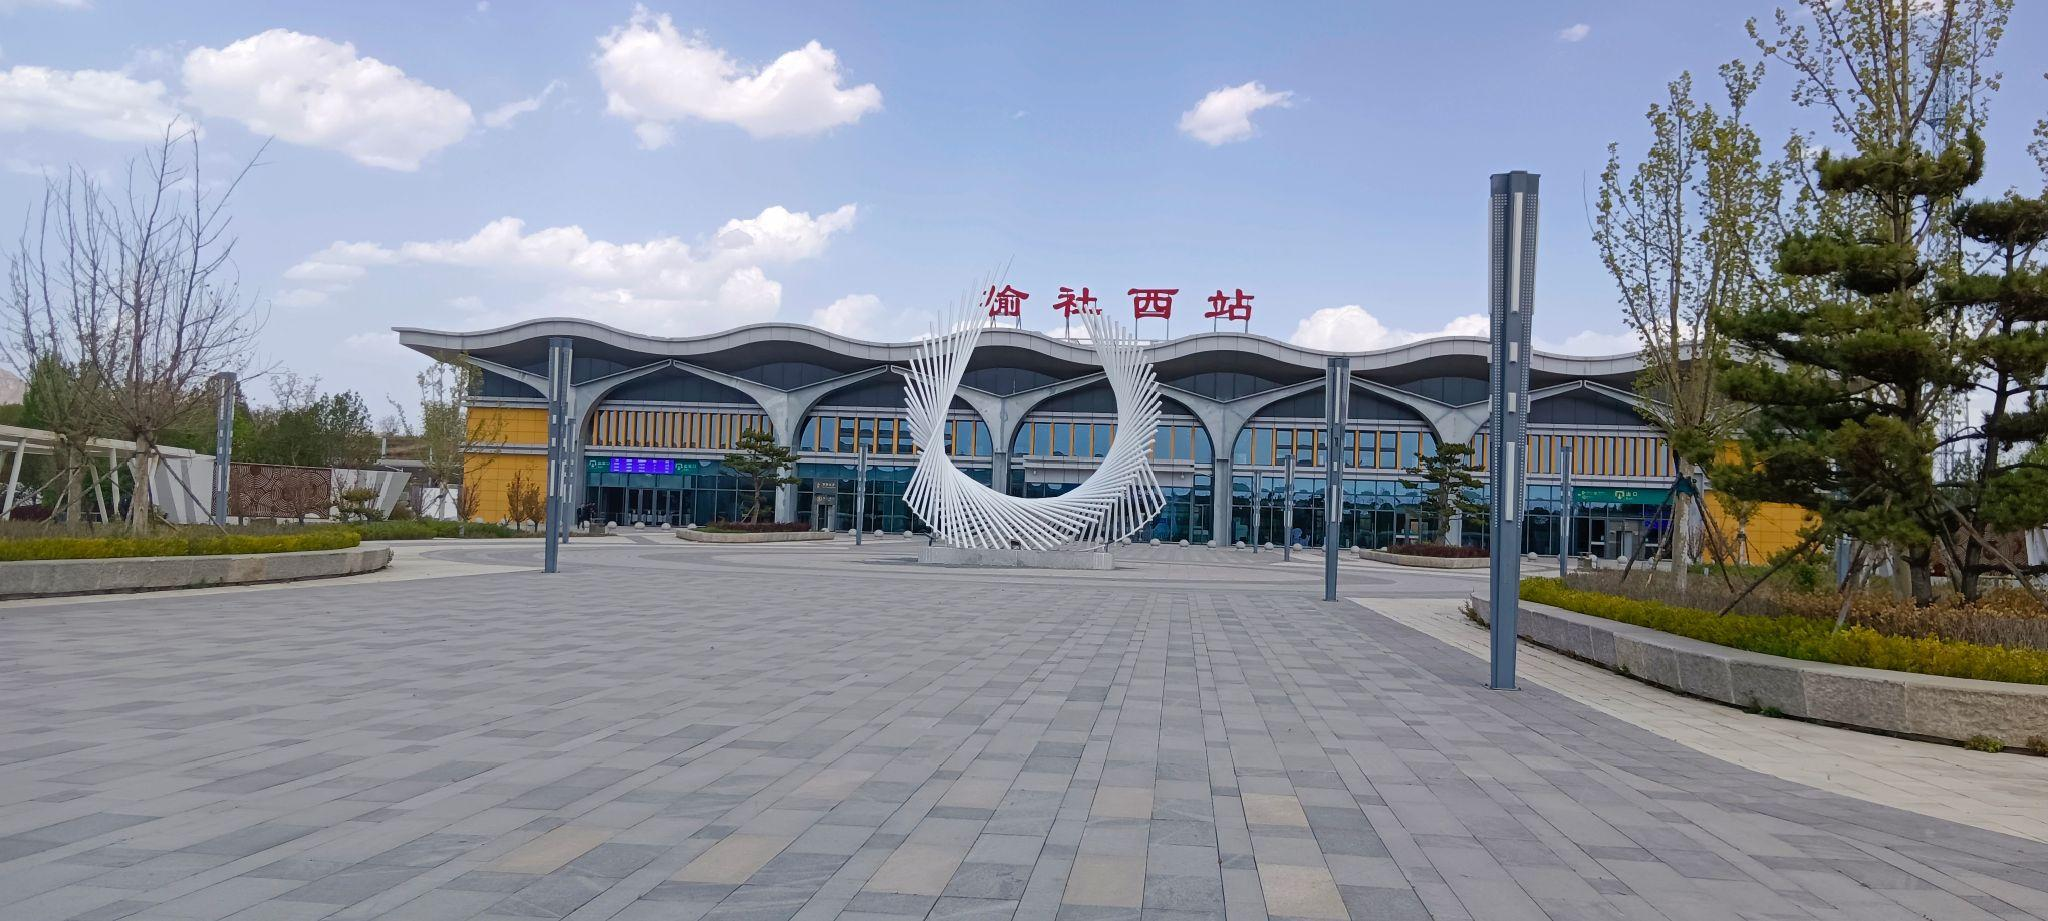
地标名称：榆社西站
所在城市：晋中市·榆社县